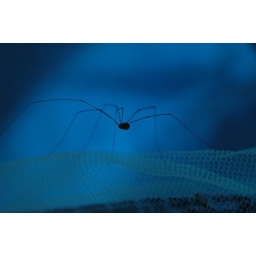
Spider over my bed protection in Amazon. The deep in blue takes a nice atmosphere to the photo...